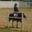
Label: horse